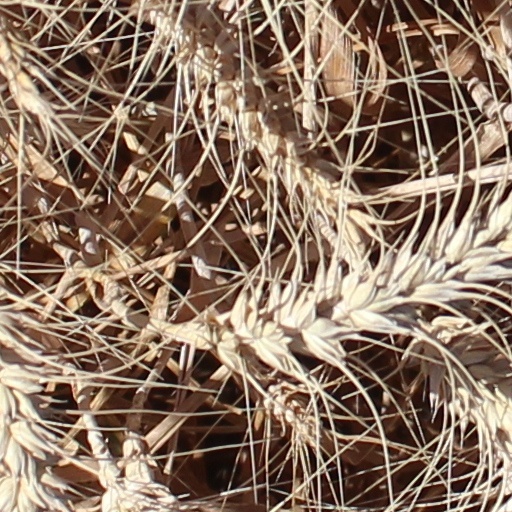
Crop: wheat